Sindoora Rekha

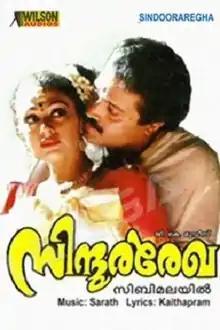

Sindoora Rekha is a 1995 Indian Malayalam-language romantic-musical film. It stars Suresh Gopi, Shobhana, Narendra Prasad and Ranjitha. The film has a musical score by Sharreth.